Detroit Wall

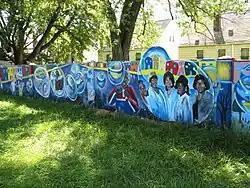
The Detroit Wall as seen from Alfonso Wells Playground in August 2011

The Detroit Eight Mile Wall, also referred to as Detroit's Wailing Wall, Berlin Wall or The Birwood Wall, is a , separation wall that stretches about in length. 1 foot (0.30 m) is buried in the ground and the remaining 5 feet (1.5 m) is visible to the community. It was constructed in 1941 to physically separate black and white homeowners on the sole basis of race. The wall no longer serves to racially segregate homeowners and, as of 1971, both sides of the barrier have been predominantly black.